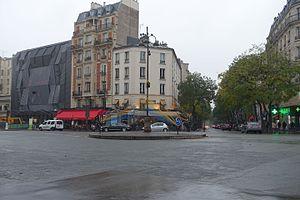
La rue d’Alésia est une rue du sud de Paris, qui parcourt le 14ᵉ arrondissement d’est en ouest sur toute sa longueur. Son tracé est parallèle aux boulevards des Maréchaux.